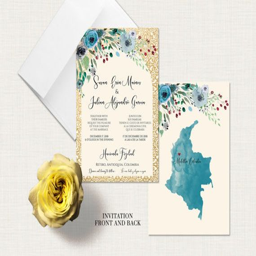
such pretty watercolor flowers and can be in any languages